Nancy Pelosi

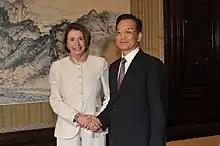
Pelosi with Chinese premier Wen Jiabao during a trip to China in 2009

Pelosi stands in favor of increased background checks for potential gun owners, as well as the banning of assault weapons. In February 2013, she called for the "Boldest possible move" on gun control, similar to a stance made just weeks earlier by former Representative, mass shooting victim, and fellow gun control advocate Gabby Giffords. In 2012, she was given a 0% rating by Gun Owners of America and a 7% rating from the National Rifle Association of America for her stances on gun control.